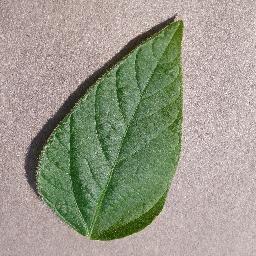
Label: Soybean___healthy